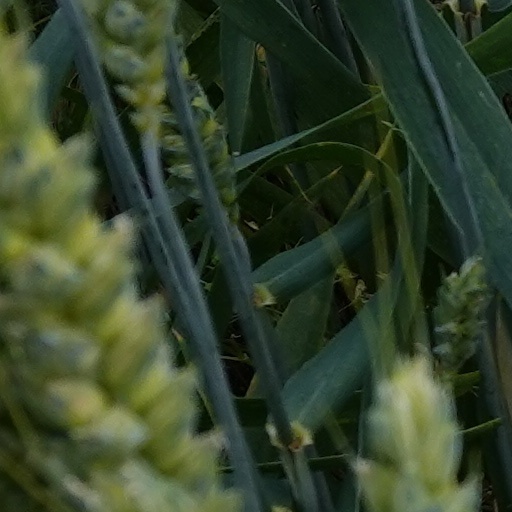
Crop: wheat